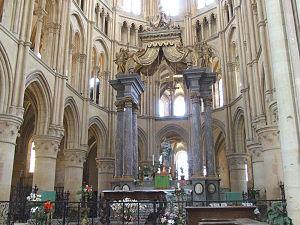
L'abbatiale Notre-Dame de Mouzon est l'ancienne église de l'abbaye de Mouzon, dans les Ardennes en France.